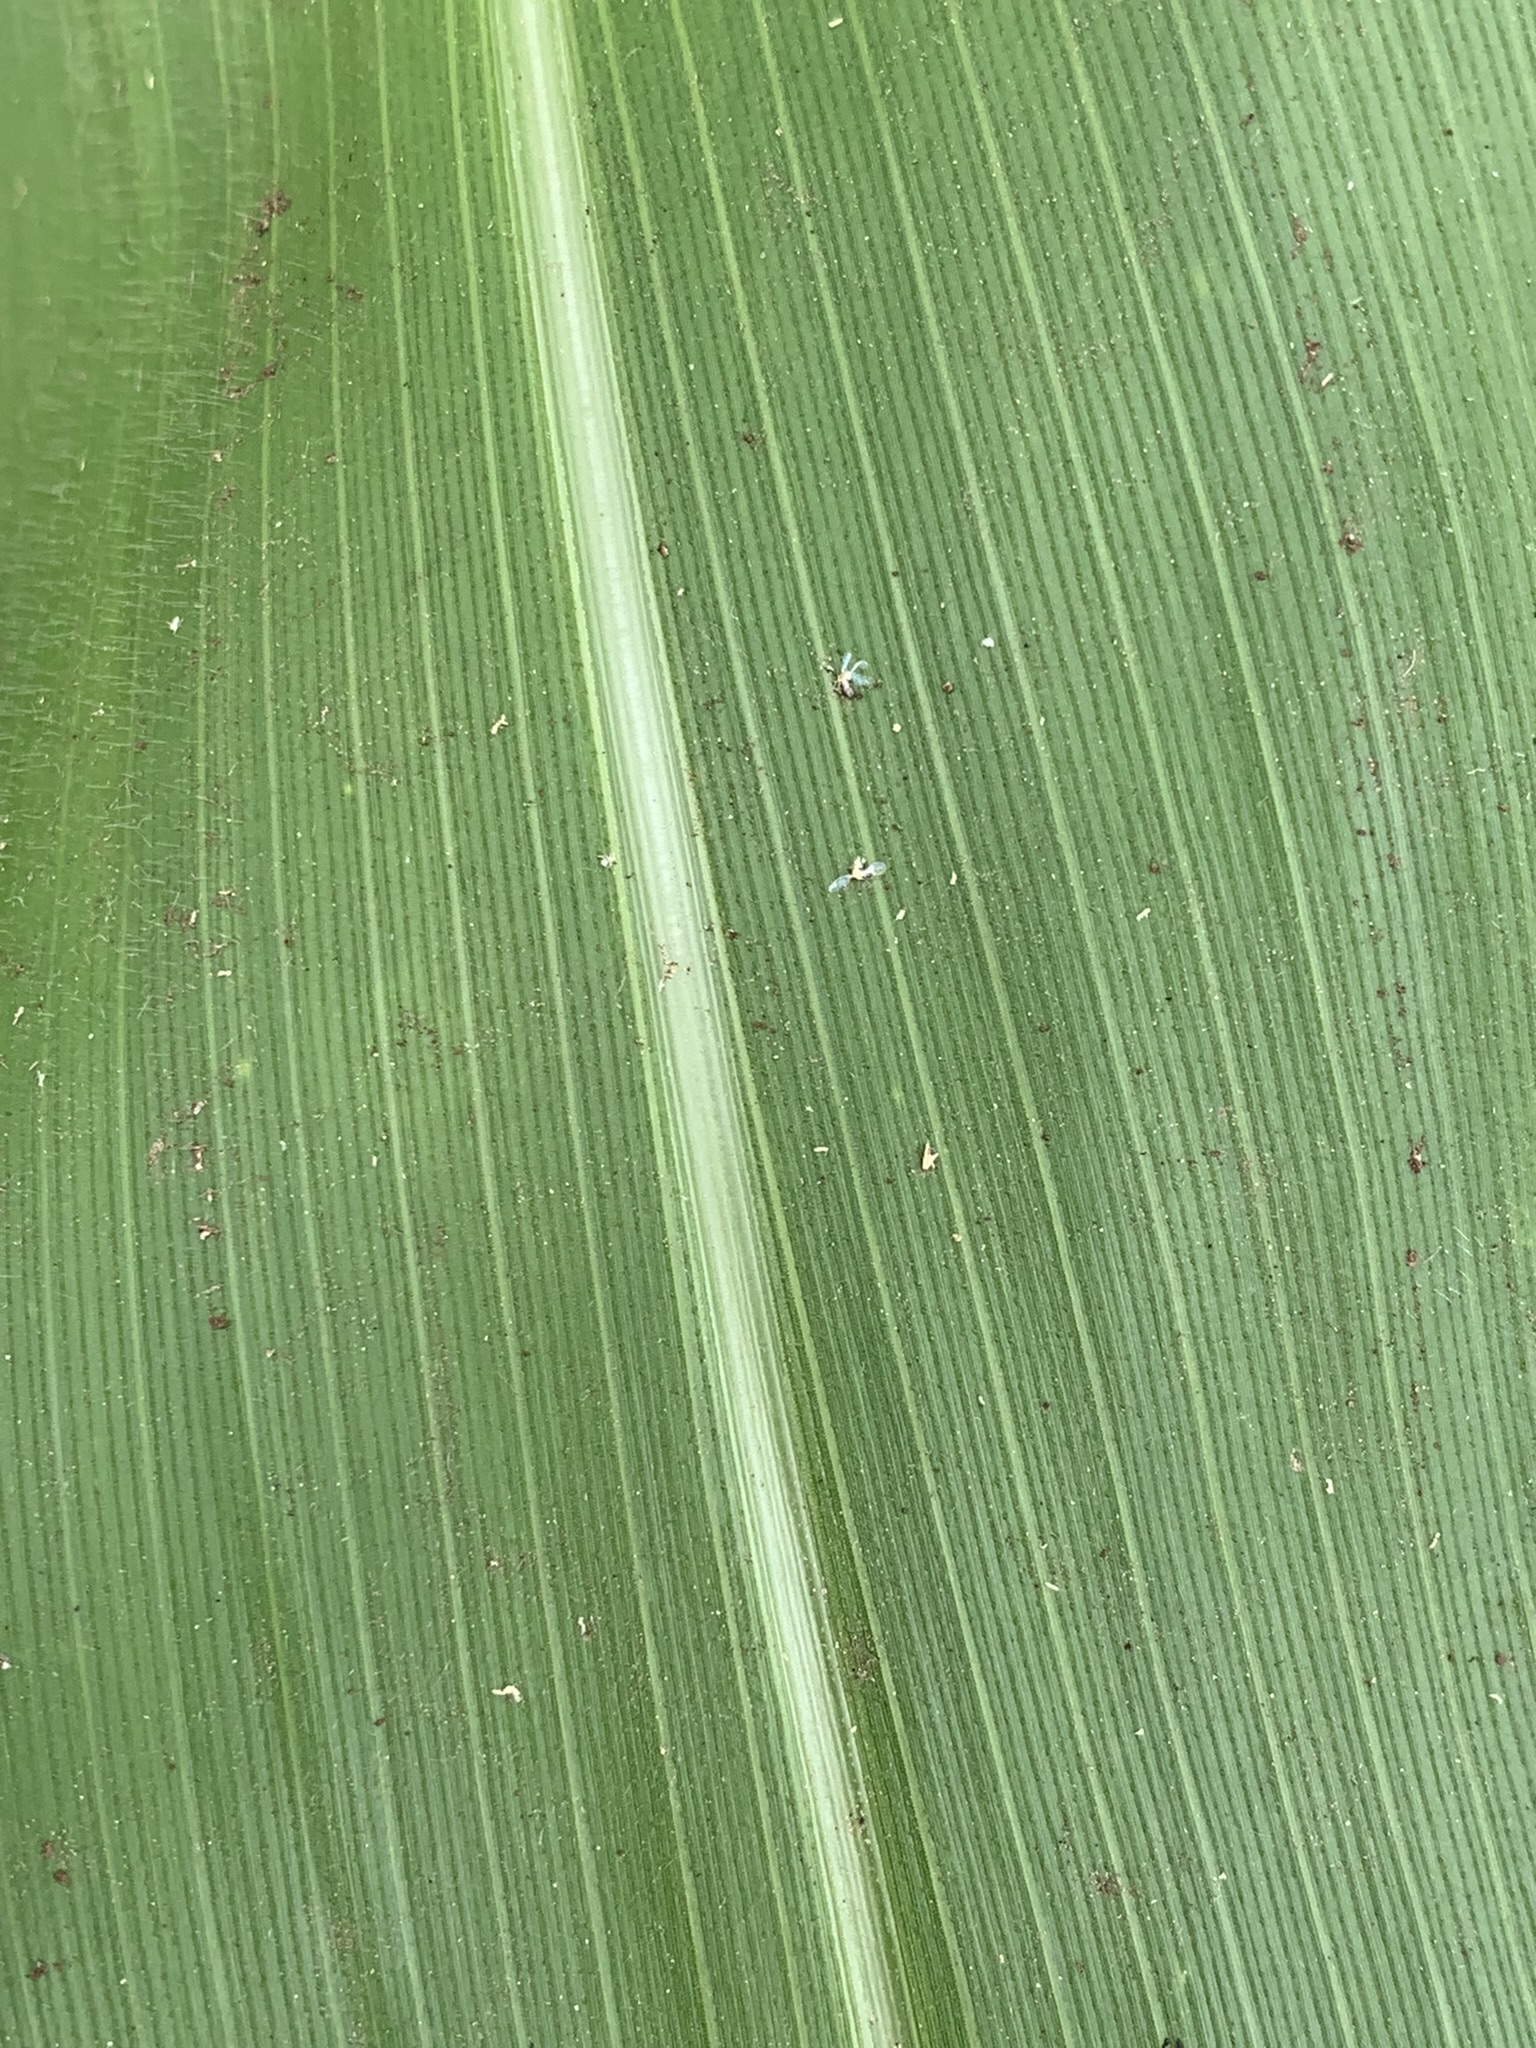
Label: Healthy